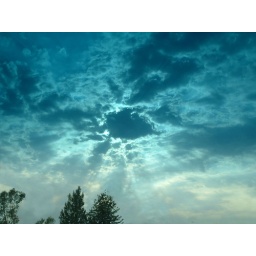
Eye in the sky (strange cloud formation)